Concrete filled steel tube

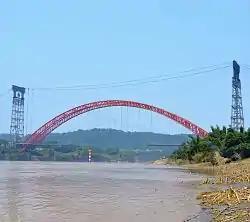
CFST bridge (Bosideng Bridge) under construction with a cable crane used for erection

Concrete filled steel tube (CFST) is a construction technique used for columns, electricity transmitting towers, and, in the 21st century, skyscrapers and arch bridges (especially the ones with a very long span). CFST is a composite material similar to reinforced concrete, except that the steel reinforcement comes not in form of a rebar embedded into concrete, but as a steel tube outside of the concrete body.